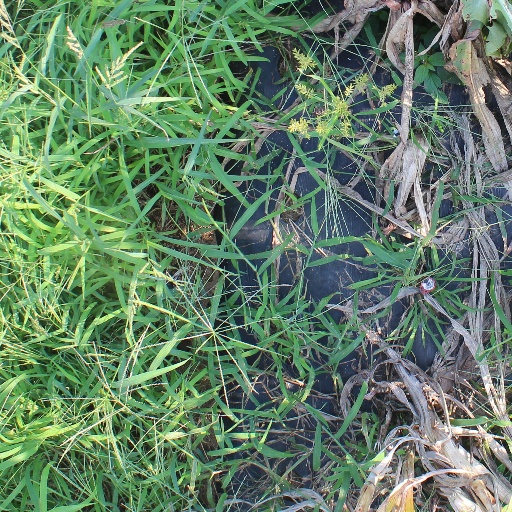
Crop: sorghum